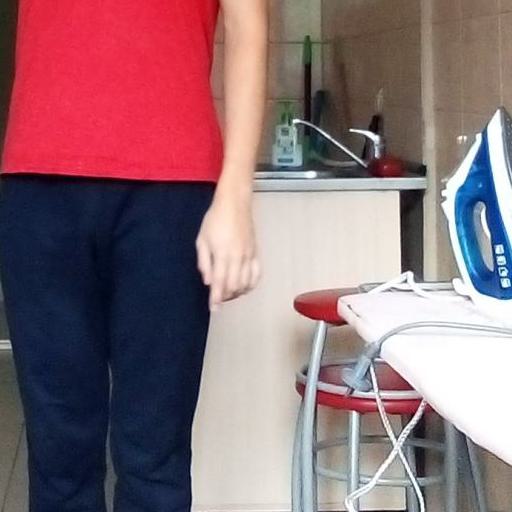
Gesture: no_gesture